Mikoyan MiG-29

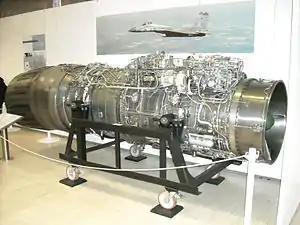
RD-33 on display at the Luftwaffenmuseum of the Bundeswehr

Sharing its origins in the original PFI requirements issued by TsAGI, the MiG-29 has broad aerodynamic similarities to the Sukhoi Su-27, but with some notable differences. The MiG-29 has a mid-mounted swept wing with blended leading-edge root extensions (LERXs) swept at around 40°; there are swept tailplanes and two vertical fins, mounted on booms outboard of the engines. Automatic slats are mounted on the leading edges of the wings; they are four-segment on early models and five-segment on some later variants. On the trailing edge, there are maneuvering flaps and wingtip ailerons.